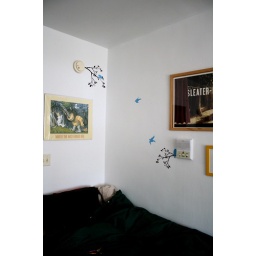
birds on wall by bed